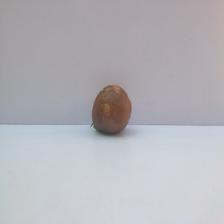
Size: Spoiled